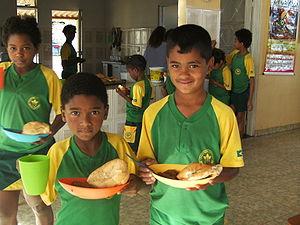
À l’origine meuble de voyage, puis magasin, la cantine est aussi depuis la fin du XIXᵉ siècle un lieu où l’on sert à boire et à manger aux personnes d’une collectivité, et, plus récemment, un service généralement subventionné de restauration collective.